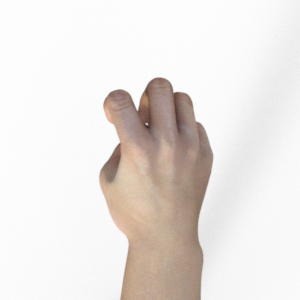
Label: rock